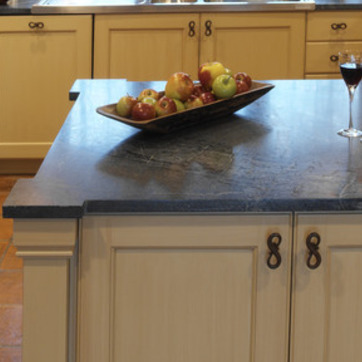
Material: polishedstone